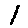
Label: 1